The Year of Fury

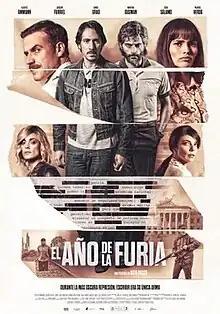
Theatrical release poster

The Year of Fury is a 2020 Spanish-Uruguayan drama film directed by Rafa Russo which stars Alberto Ammann, Joaquín Furriel, Daniel Grao, Martina Gusman, Sara Sálamo, and Maribel Verdú.